Dixons Retail

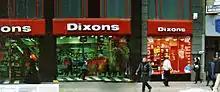
A Dixons store in Sheffield in 2000

Dixons was founded as a photographic studio by Charles Kalms and Michael Mindel in the High Street in Southend under the name of Dixons Studios Limited, a company registered in October 1937 with share capital of £100. The name Dixons, selected randomly from the telephone directory, was sufficiently short to fit above the small shop front. In the early 1940s, Dixons set up seven studios around London but by the end of the Second World War the business had been reduced to a single studio in Edgware. Stanley Kalms, the son of the founder, joined the business in 1948 and started advertising direct sales in the press, with postal ordering and delivery.